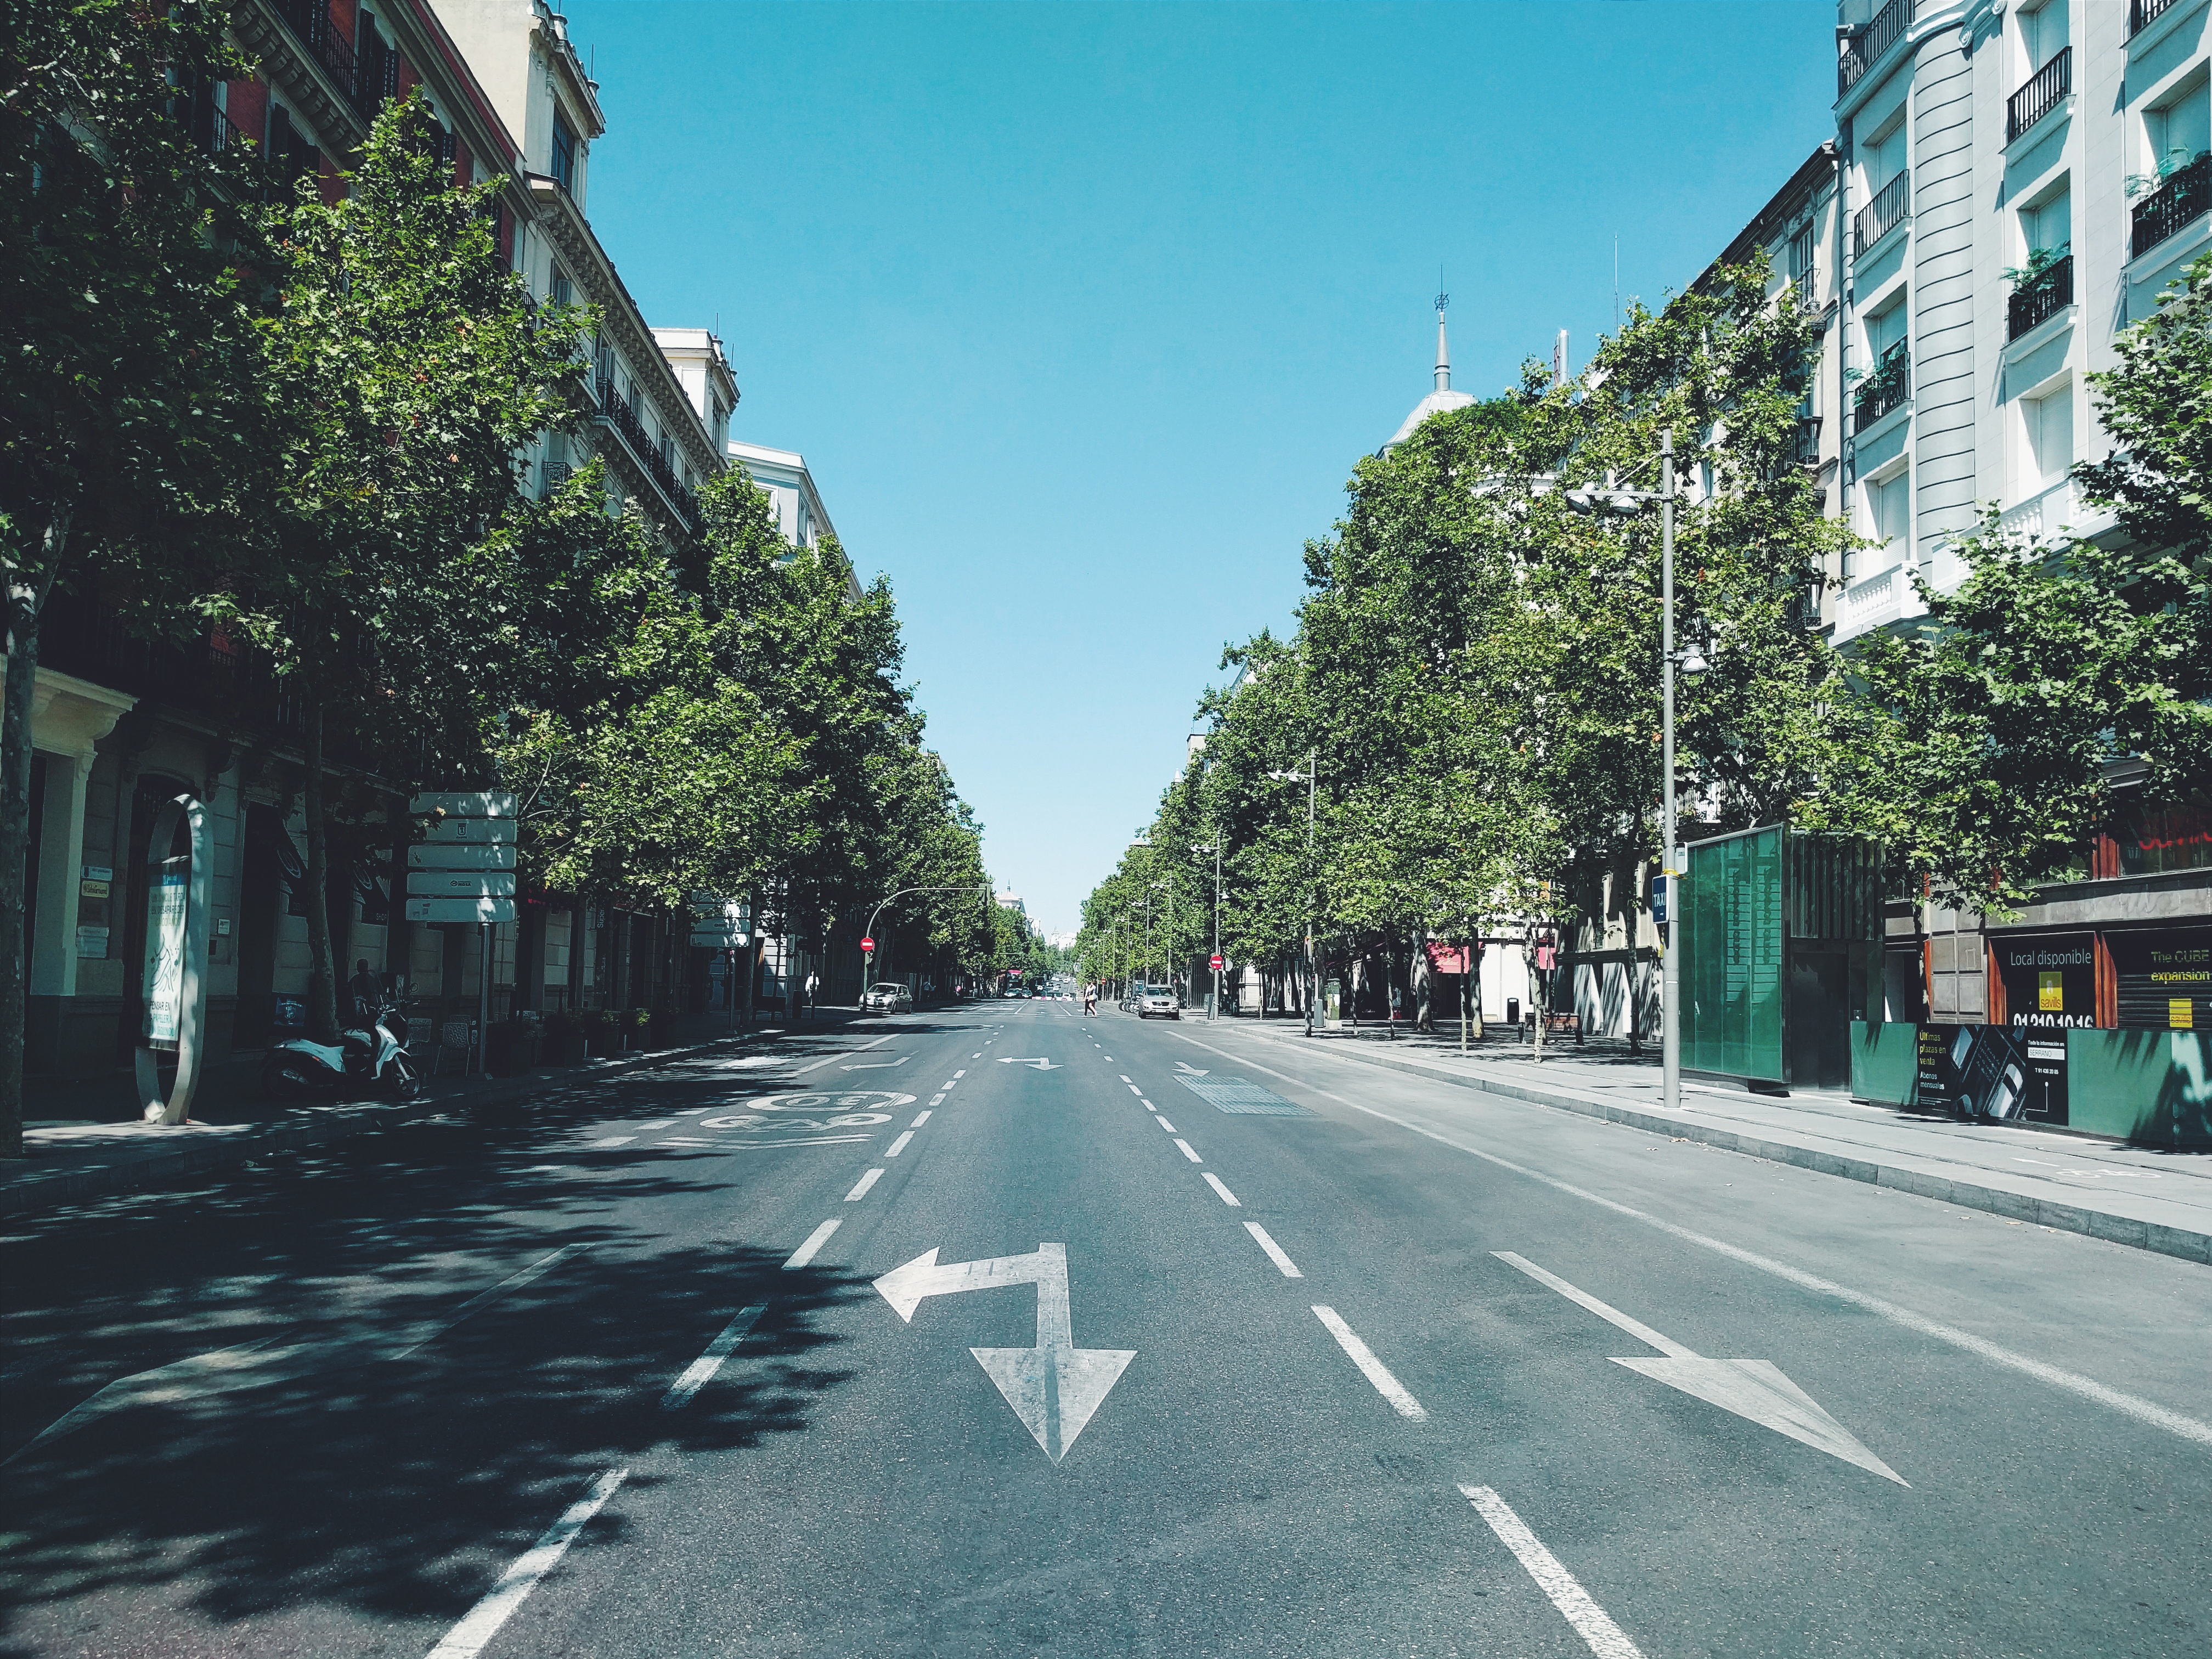
pedestrian, road, street, town, highway, city, downtown, suburb, lane, infrastructure, neighbourhood, road surface, urban area, residential area, human settlement, metropolitan area